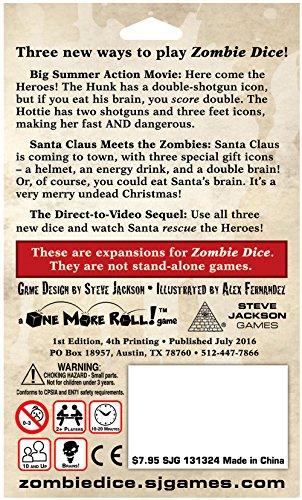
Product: Zombie Dice 2 - Double Feature
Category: Toys & Games | Games & Accessories | Game Accessories | Standard Game Dice
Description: Three new ways to eat brains, and theyre all in Zombie Dice 2  Double Feature.
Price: $12.97
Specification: ProductDimensions:3x0.8x5inches|ItemWeight:0.16ounces|ShippingWeight:0.8ounces(Viewshippingratesandpolicies)|DomesticShipping:ItemcanbeshippedwithinU.S.|InternationalShipping:ThisitemcanbeshippedtoselectcountriesoutsideoftheU.S.LearnMore|ASIN:B007JPS3YY|Itemmodelnumber:131324|Manufacturerrecommendedage:10yearsandup